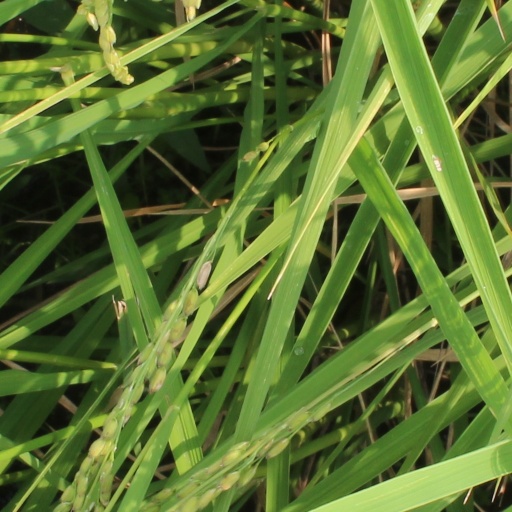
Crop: rice